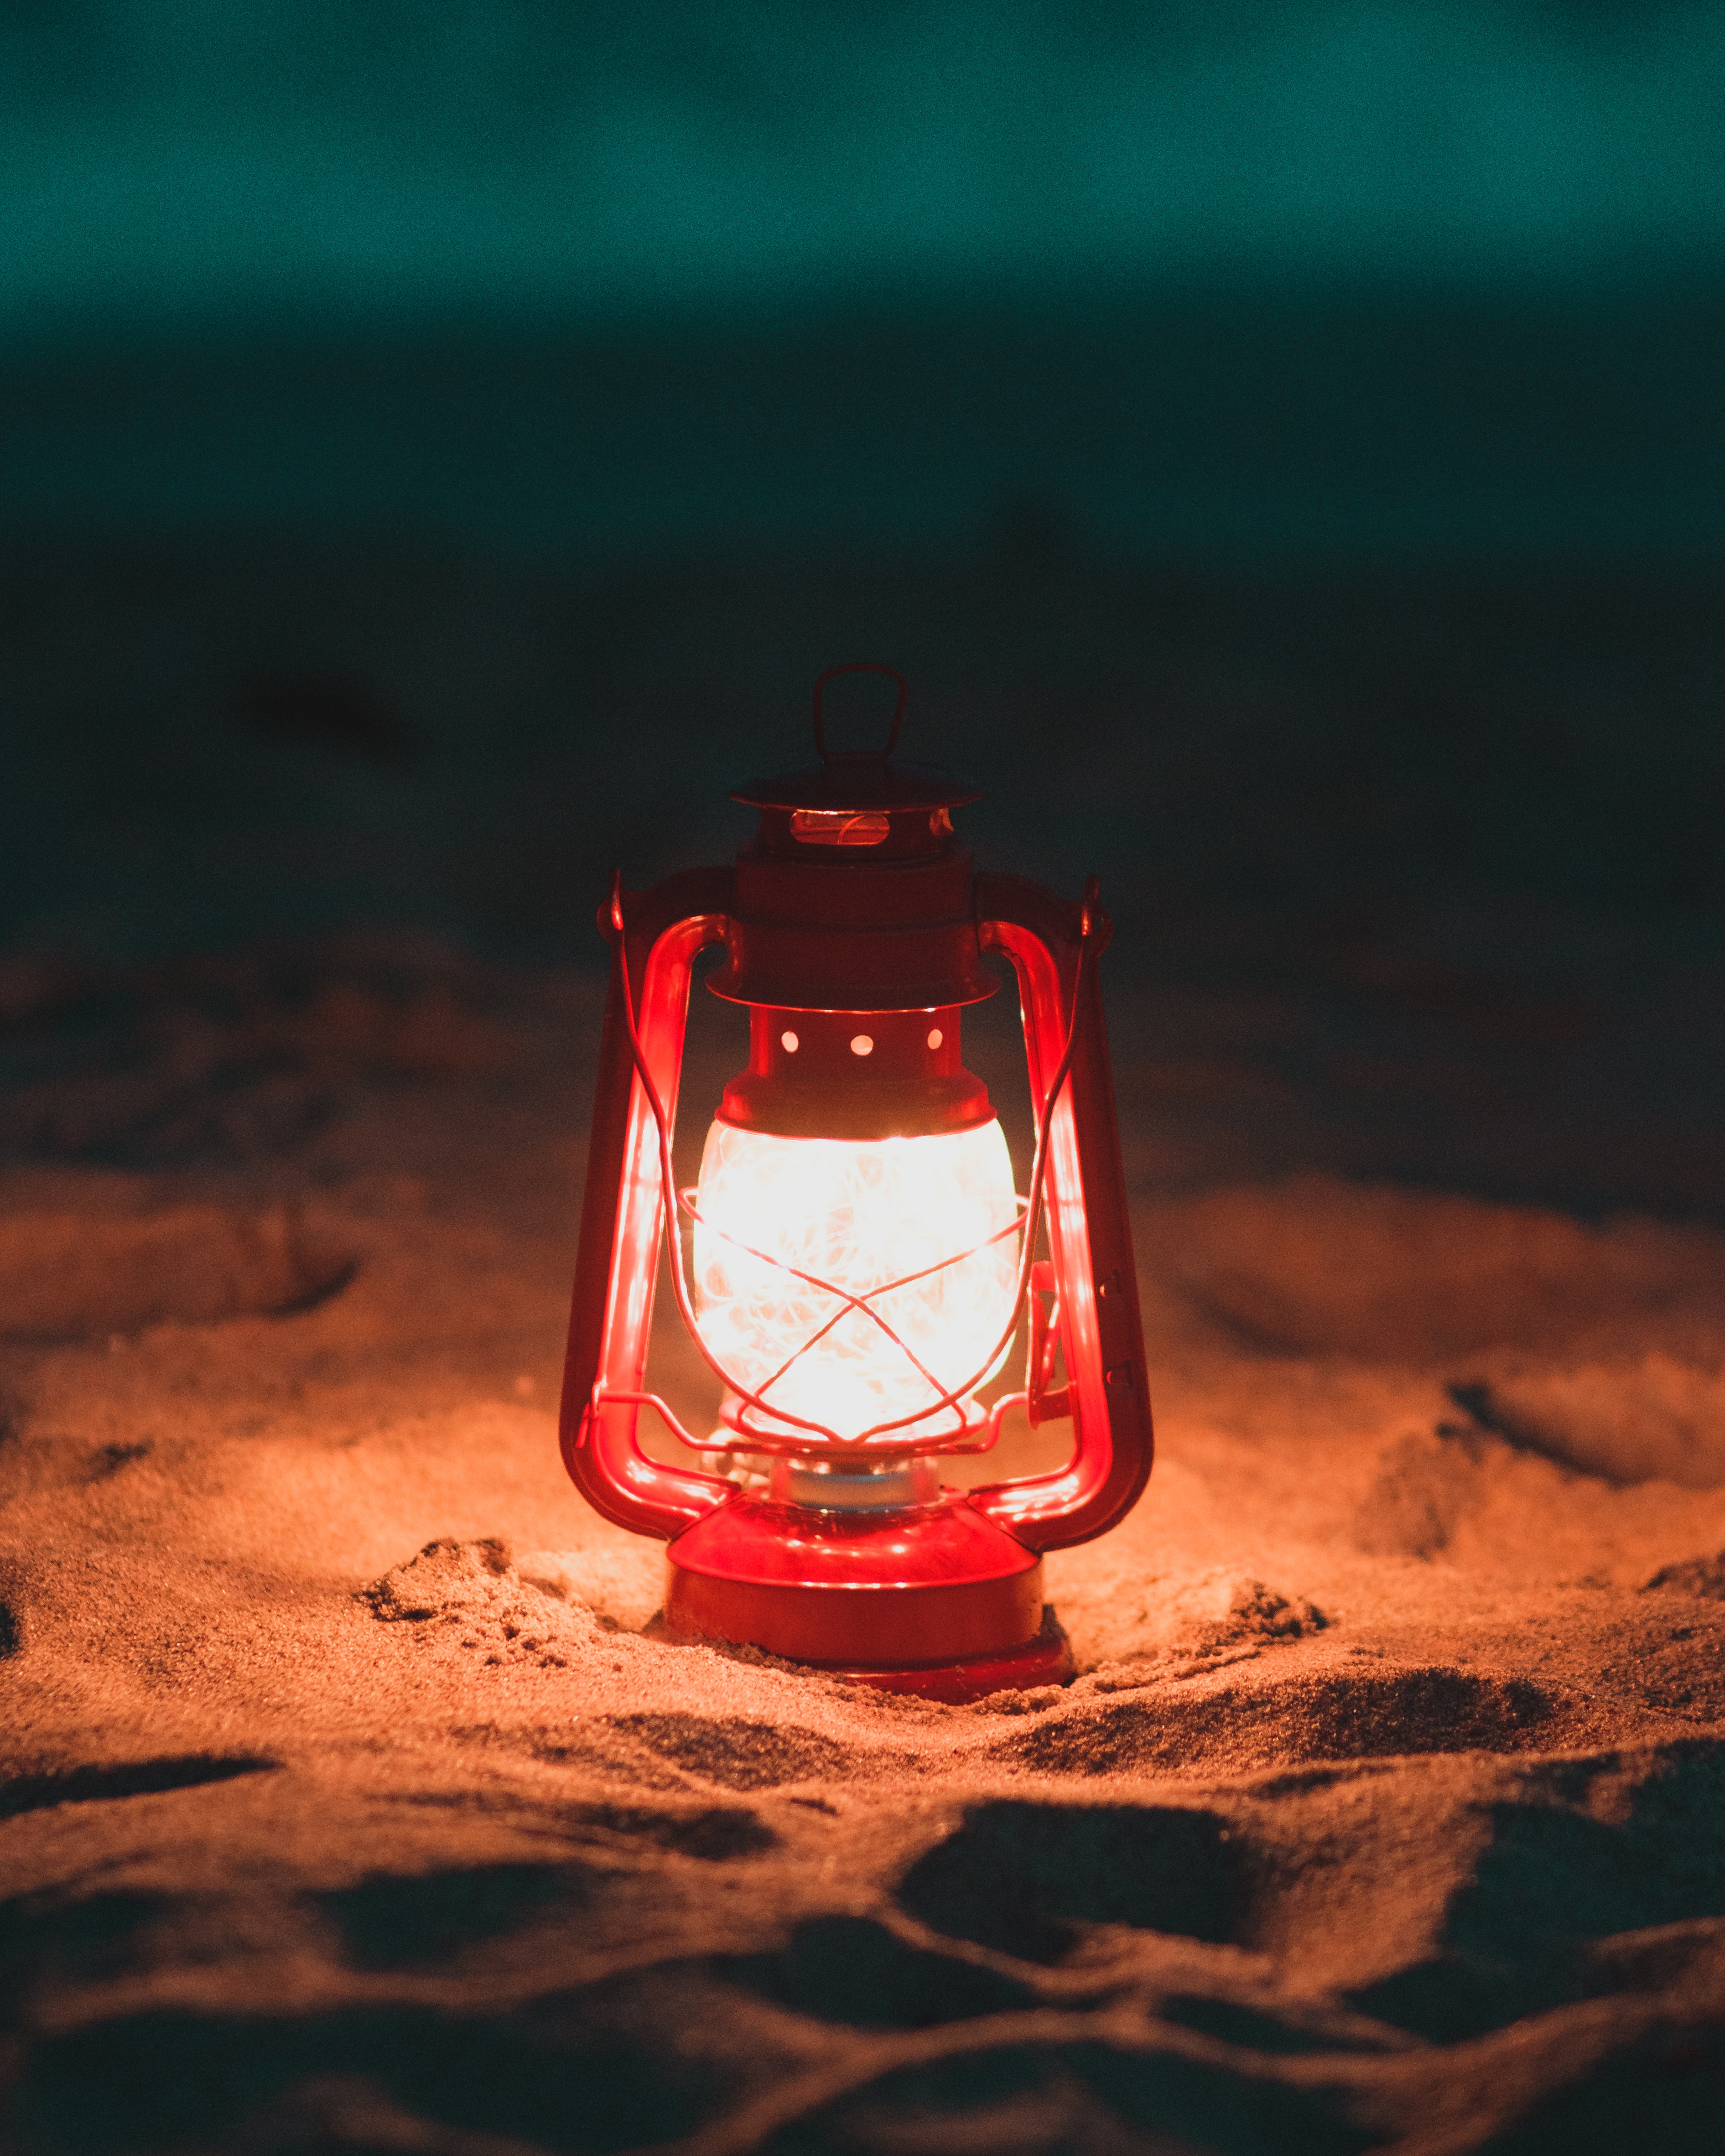
red, lighting, sky, water, lantern, automotive lighting, photography, geological phenomenon, landscape, vehicle, still life photography, liquid, car, glass, fluid